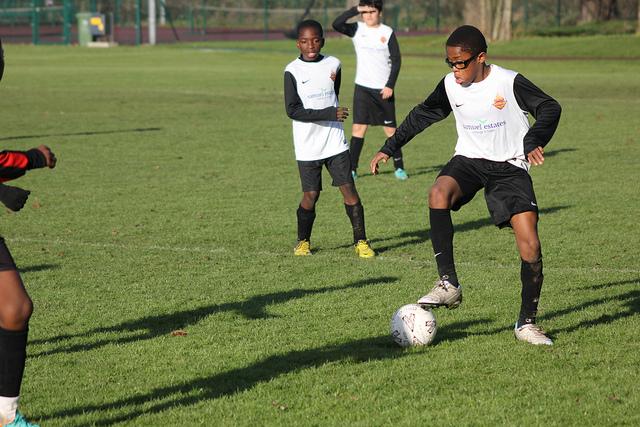
A soccer team is on the field to play a game.